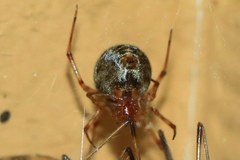
Species: Parasteatoda_tepidariorum